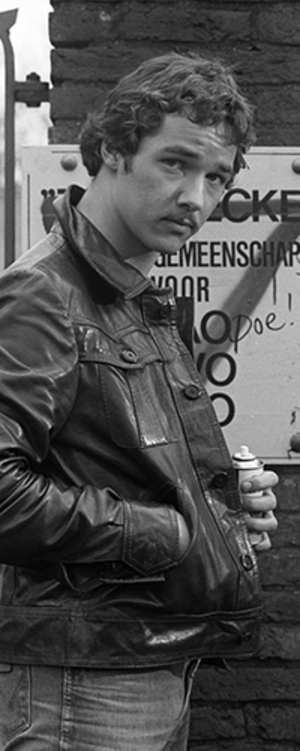
Thomas Antonius Cornelis Ancion, dit Thom Hoffman, né à Wassenaar le 3 mars 1957, est un acteur et photographe néerlandais.